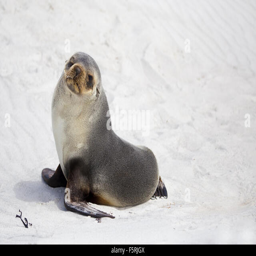
biological species on the beach .